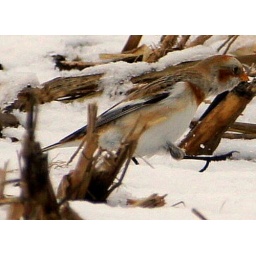
Photo by Cliff Dickinson: Lakeshore Road East of Port Burwell,,East of detour sign in corn field on left. 19/ 01/2011